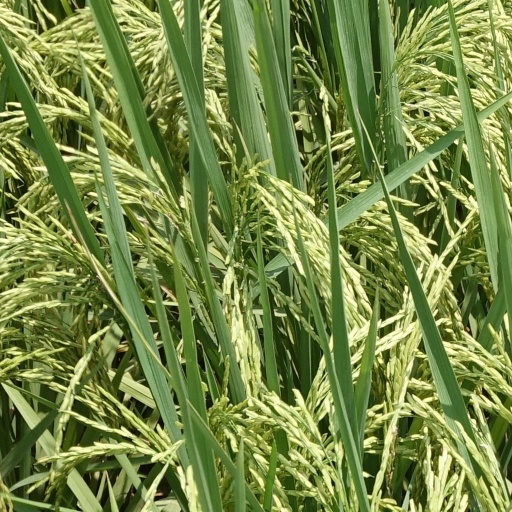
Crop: rice